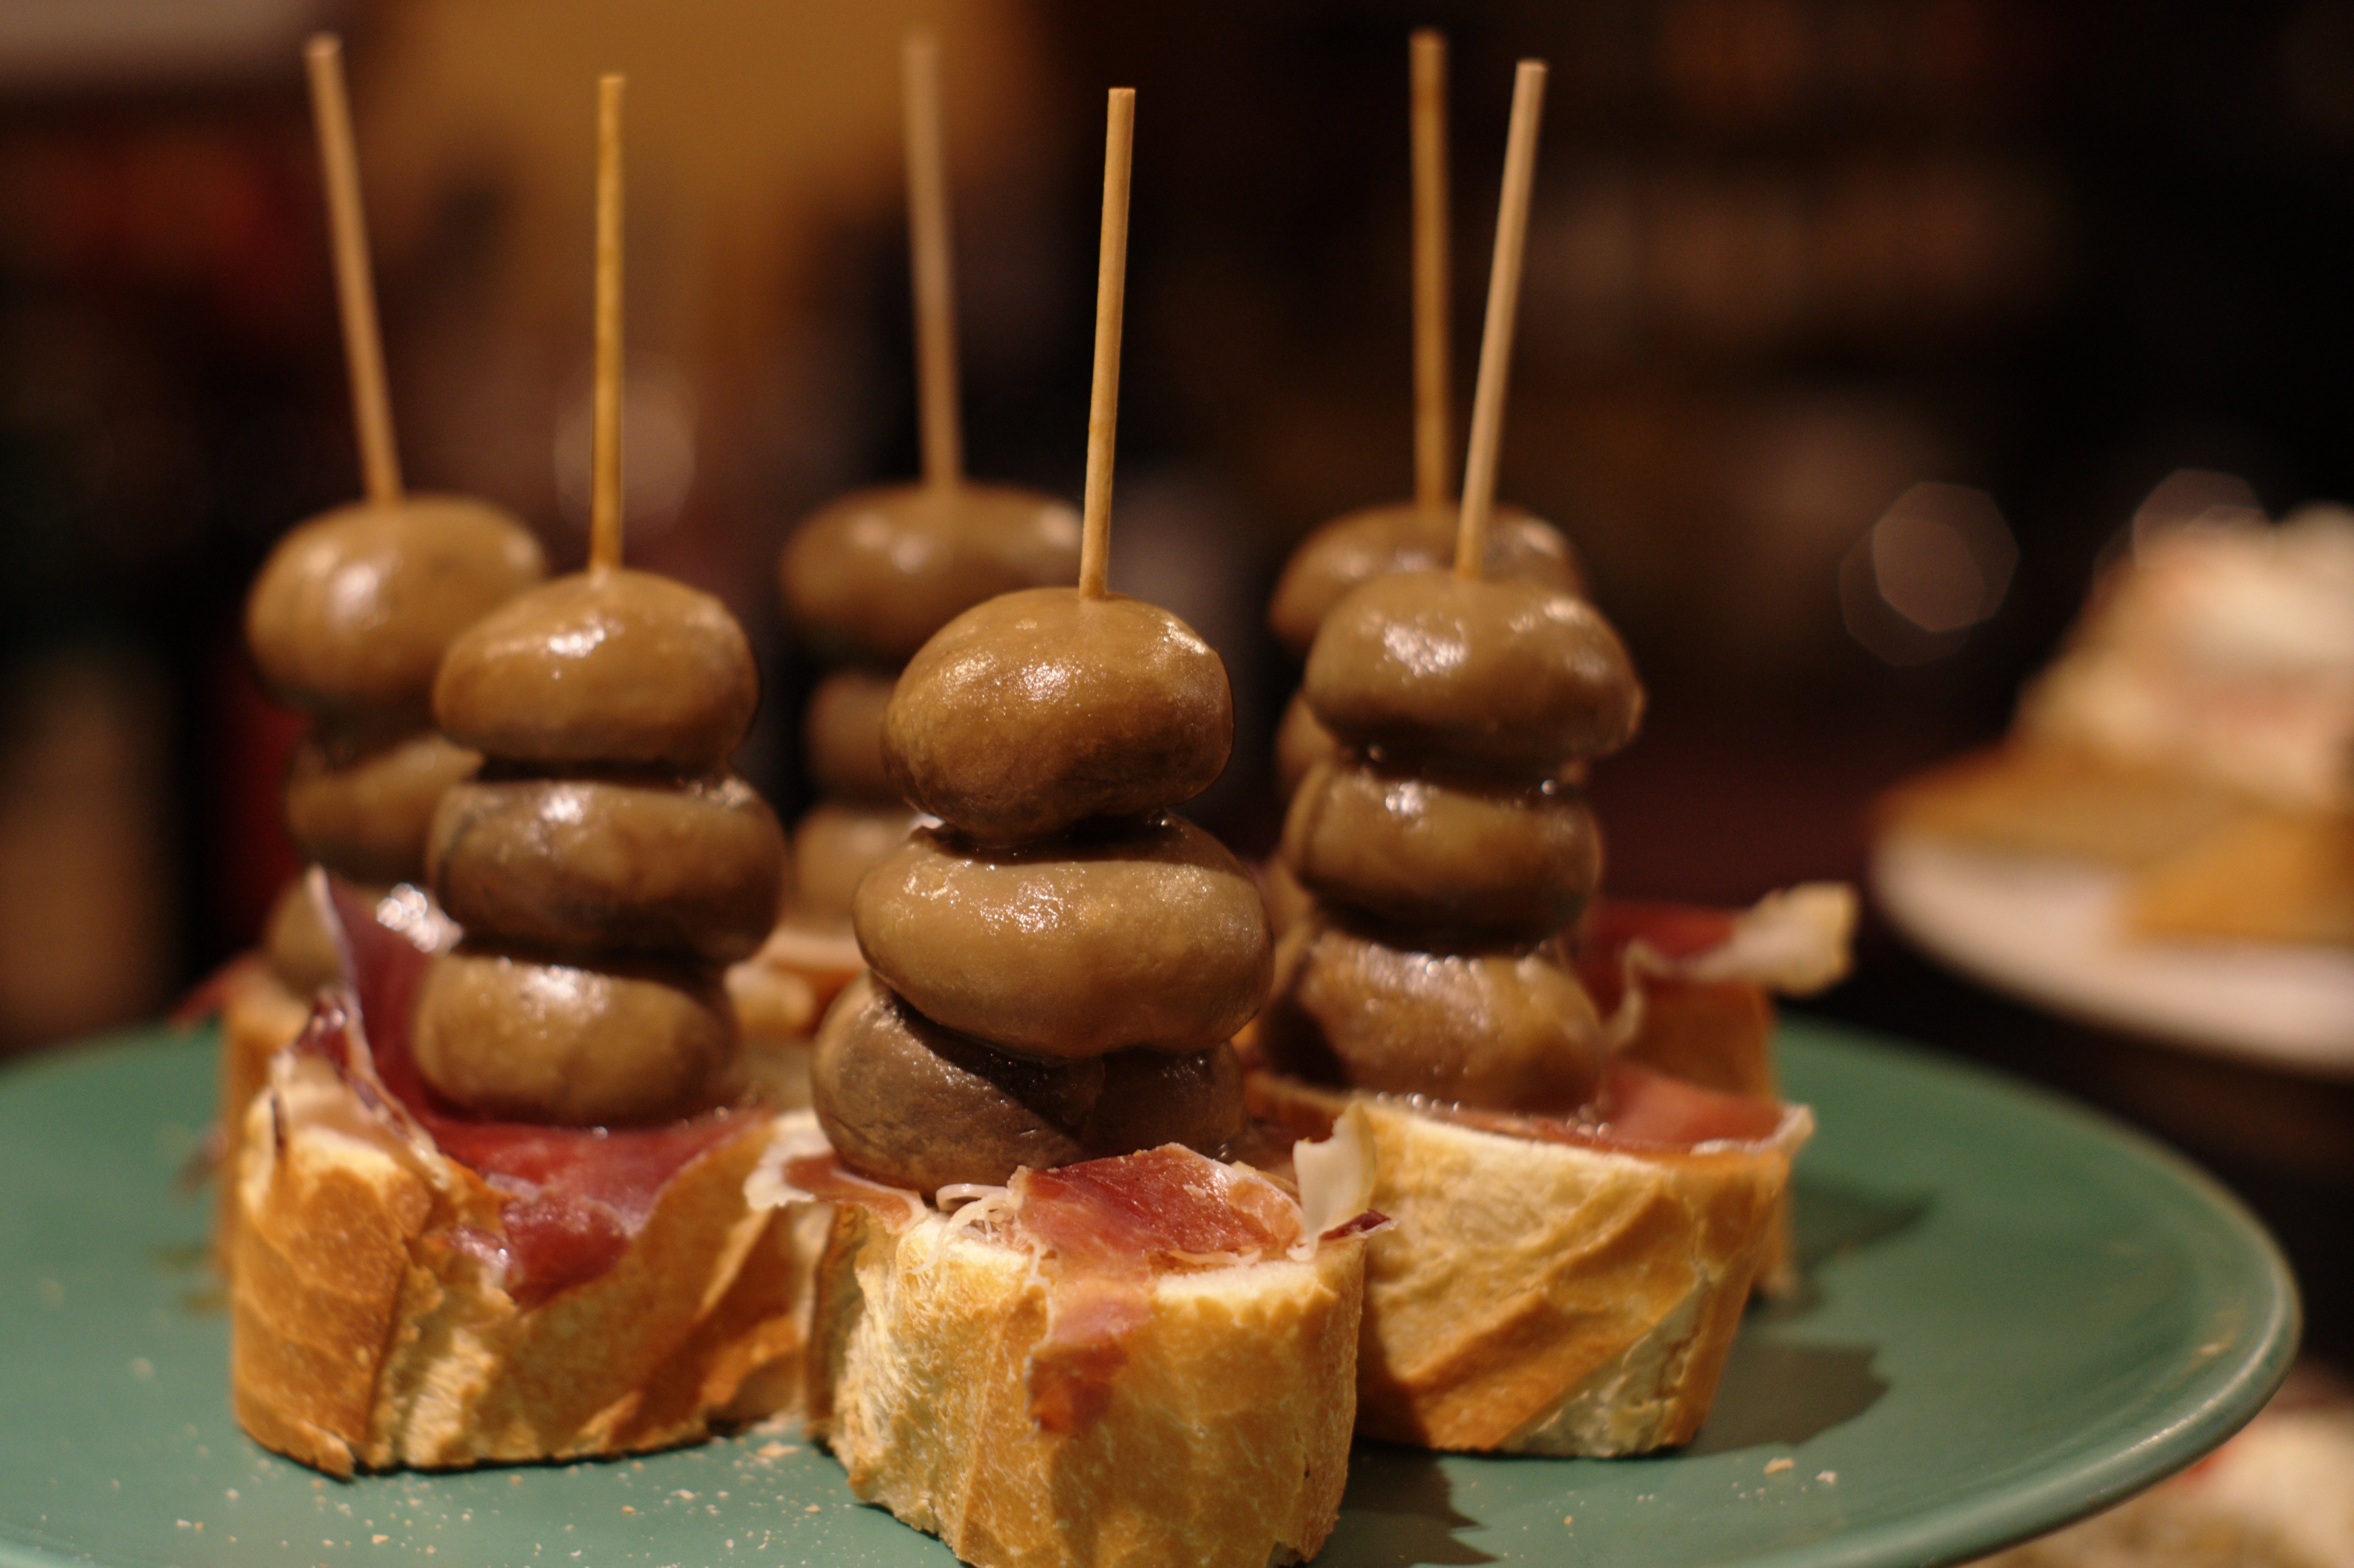
dish, meal, food, produce, mushroom, breakfast, baking, dessert, cuisine, tapas, gastronomy, sweetness, ham, skewers, brunch, patisserie, basque country, pincho